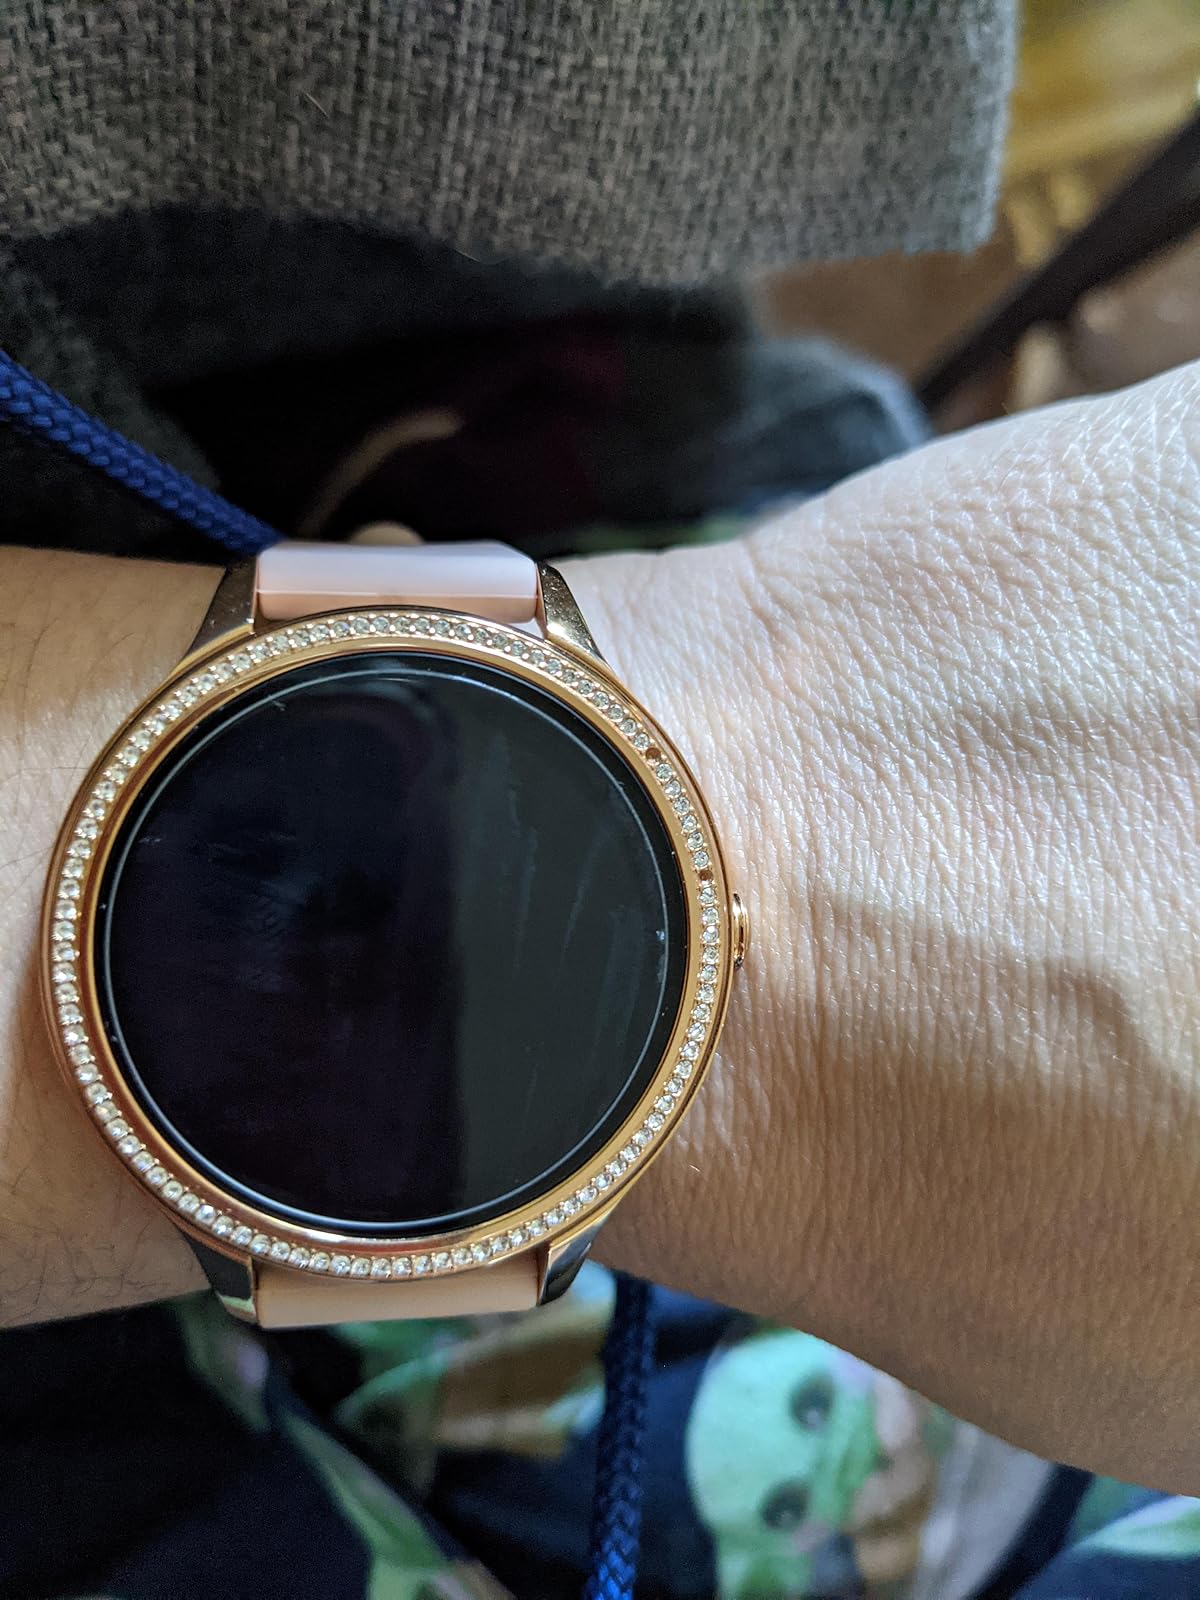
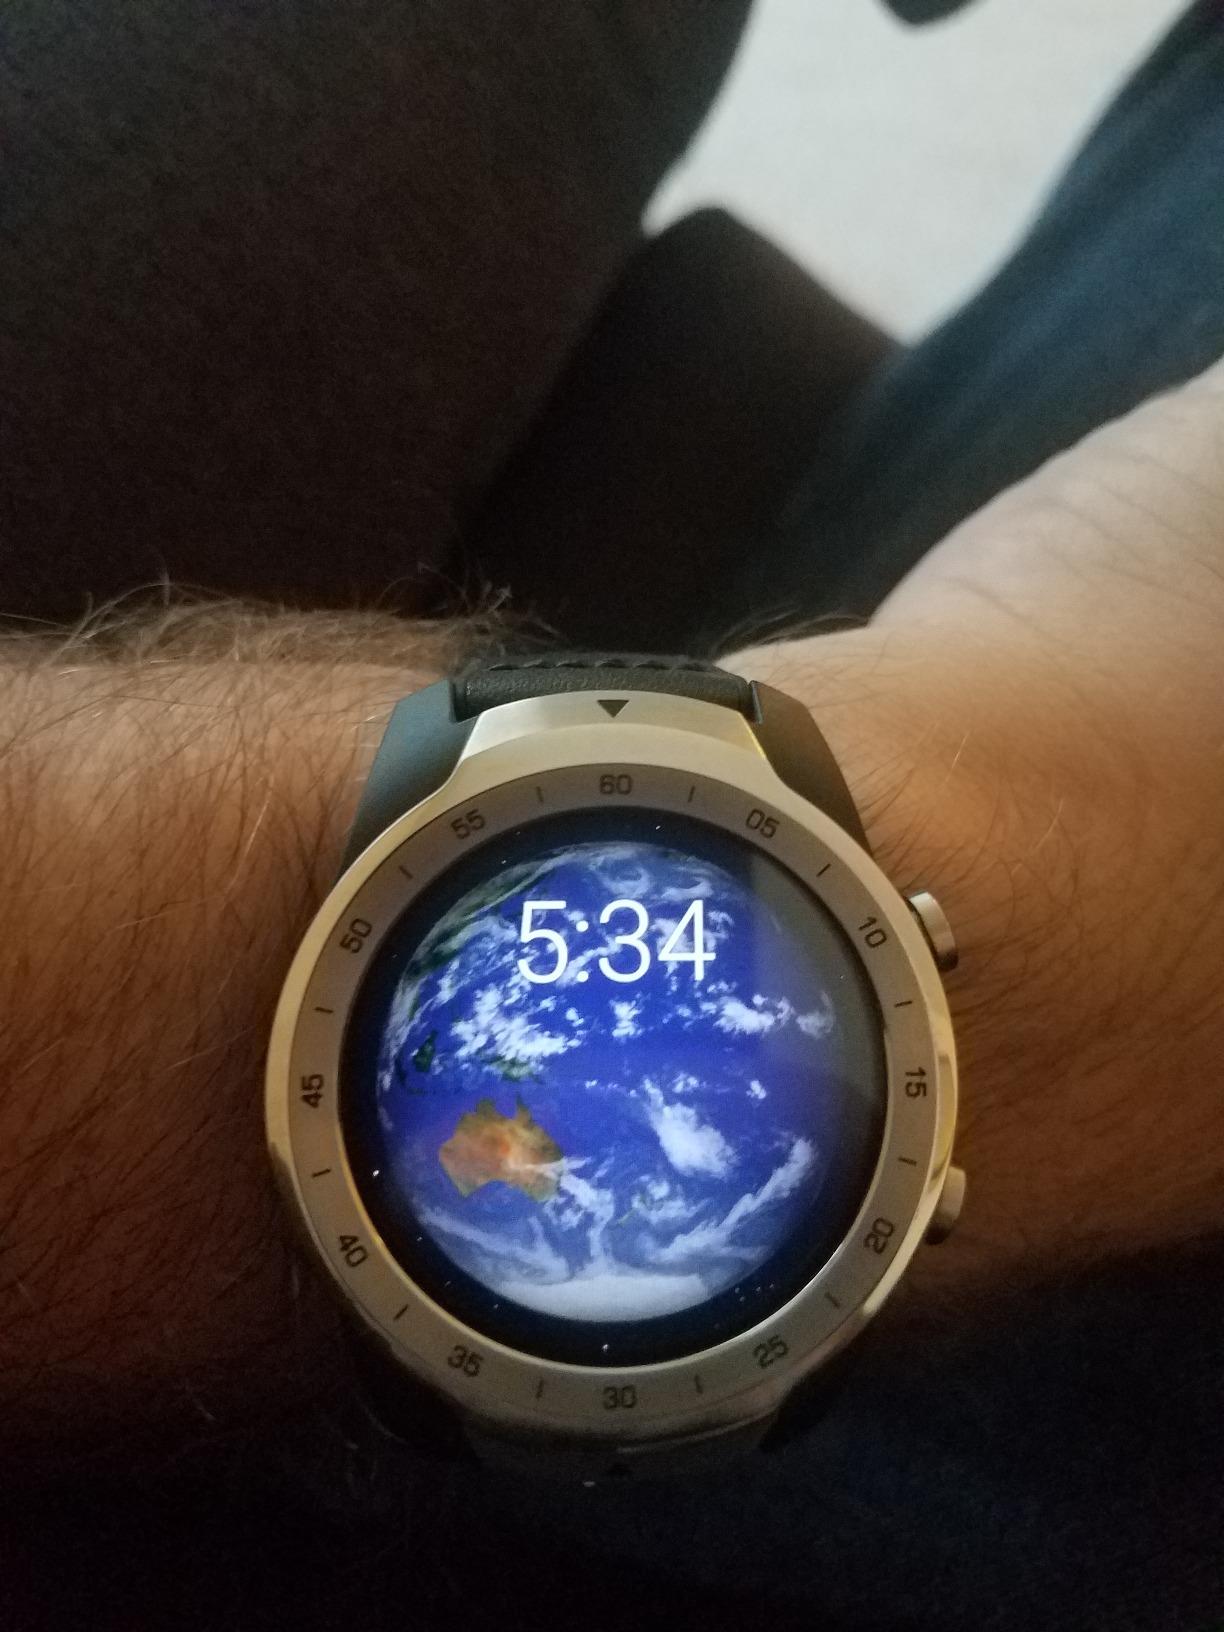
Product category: smartwatch
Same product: no